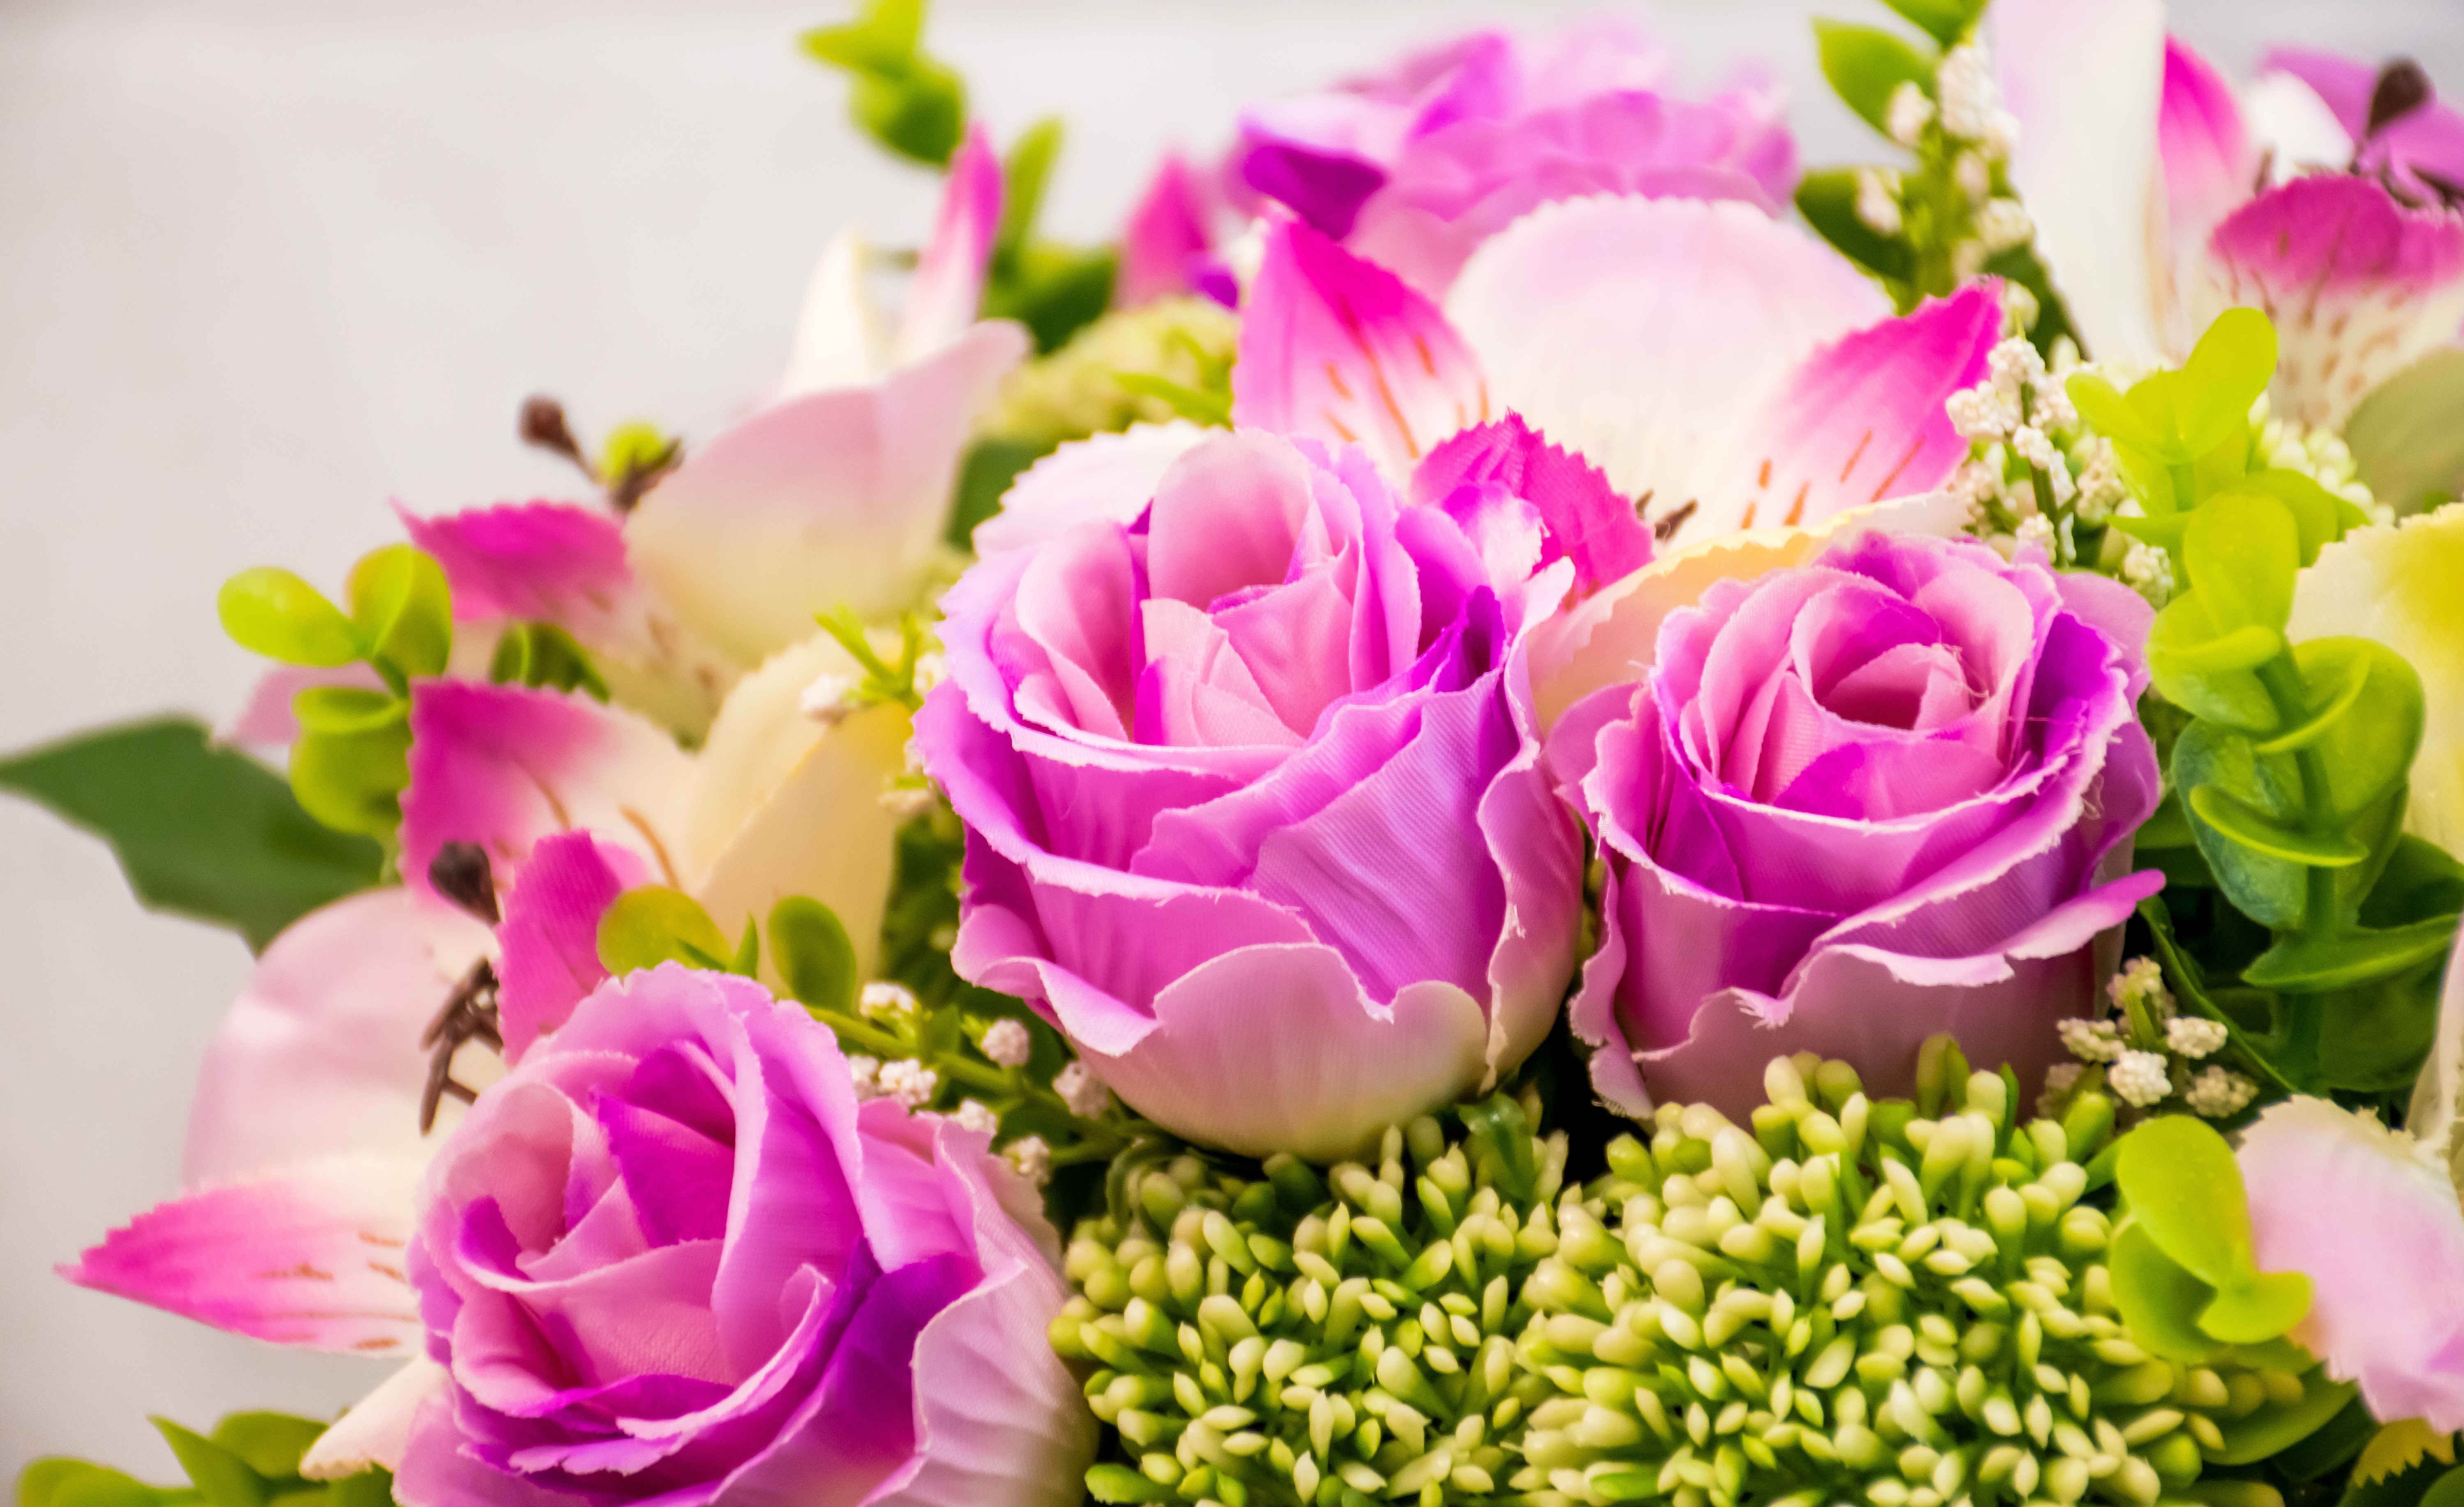
flower, flowering plant, petal, garden roses, rose, pink, flower arranging, plant, bouquet, rose family, floral design, cut flowers, floristry, rosa centifolia, rose order, artificial flower, floribunda, annual plant, centrepiece, art